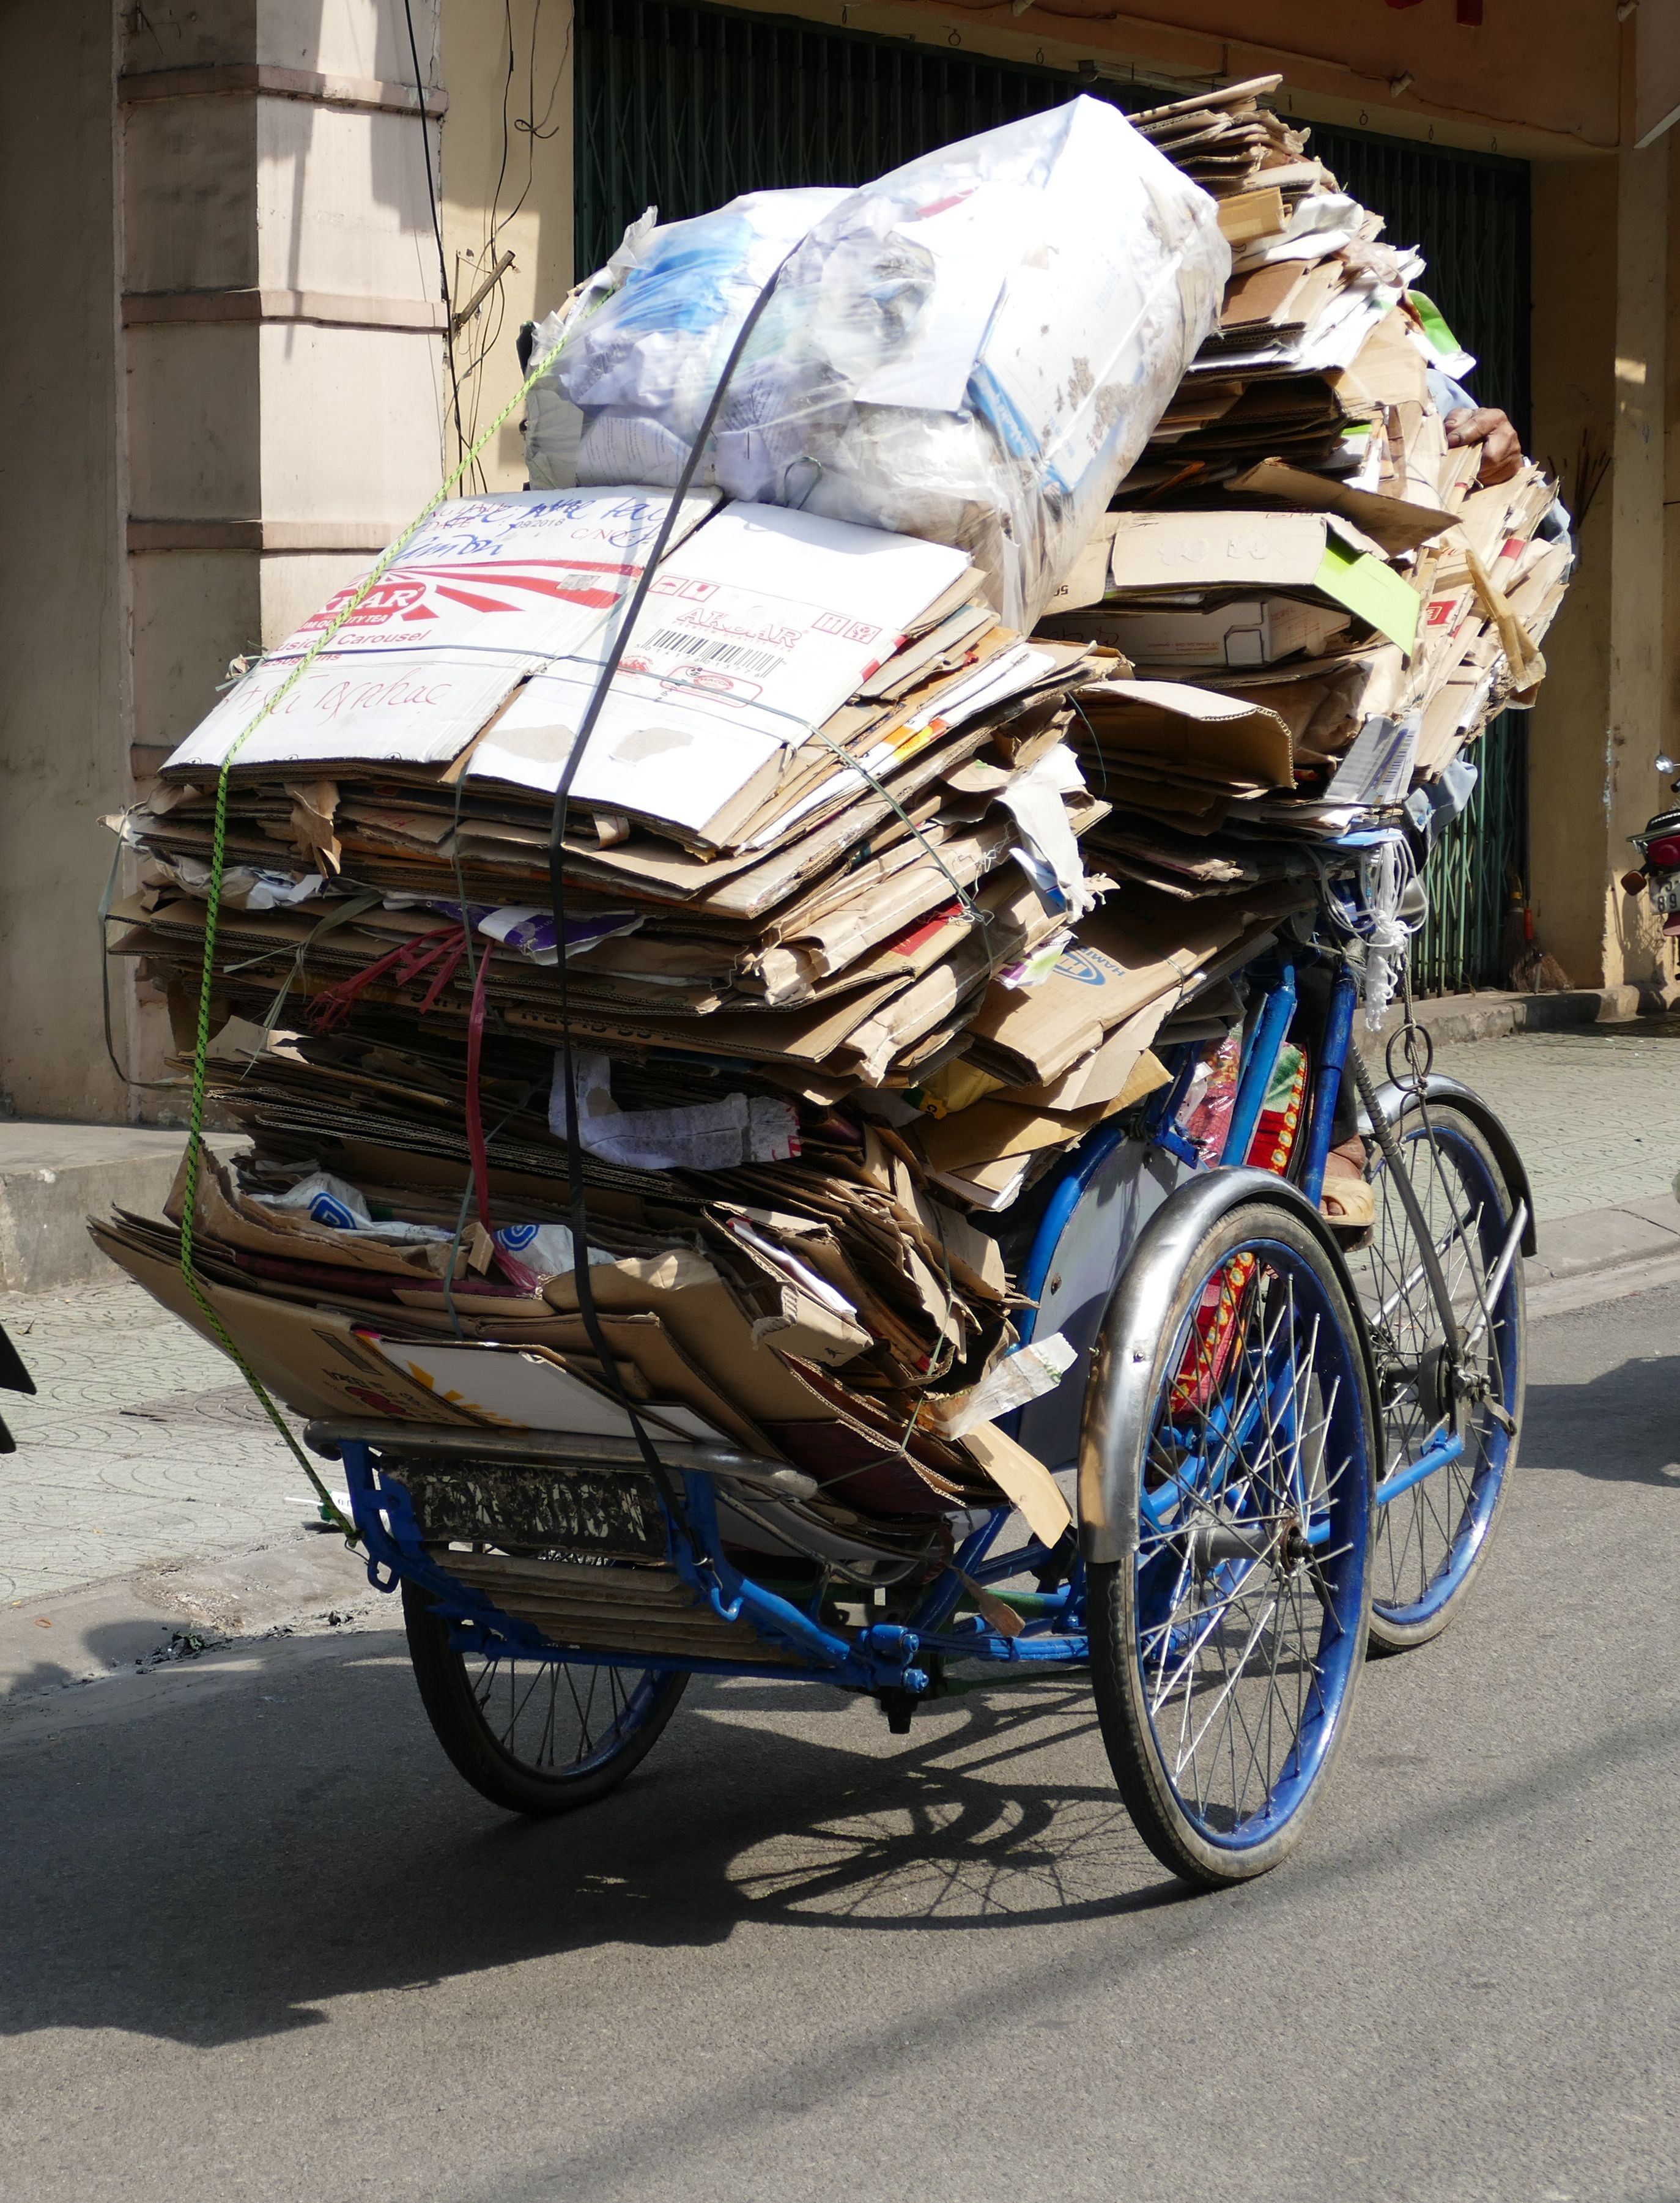
car, bicycle, bike, transport, vehicle, motorcycle, asia, paper, waste, cardboard, garbage, vietnam, disposal